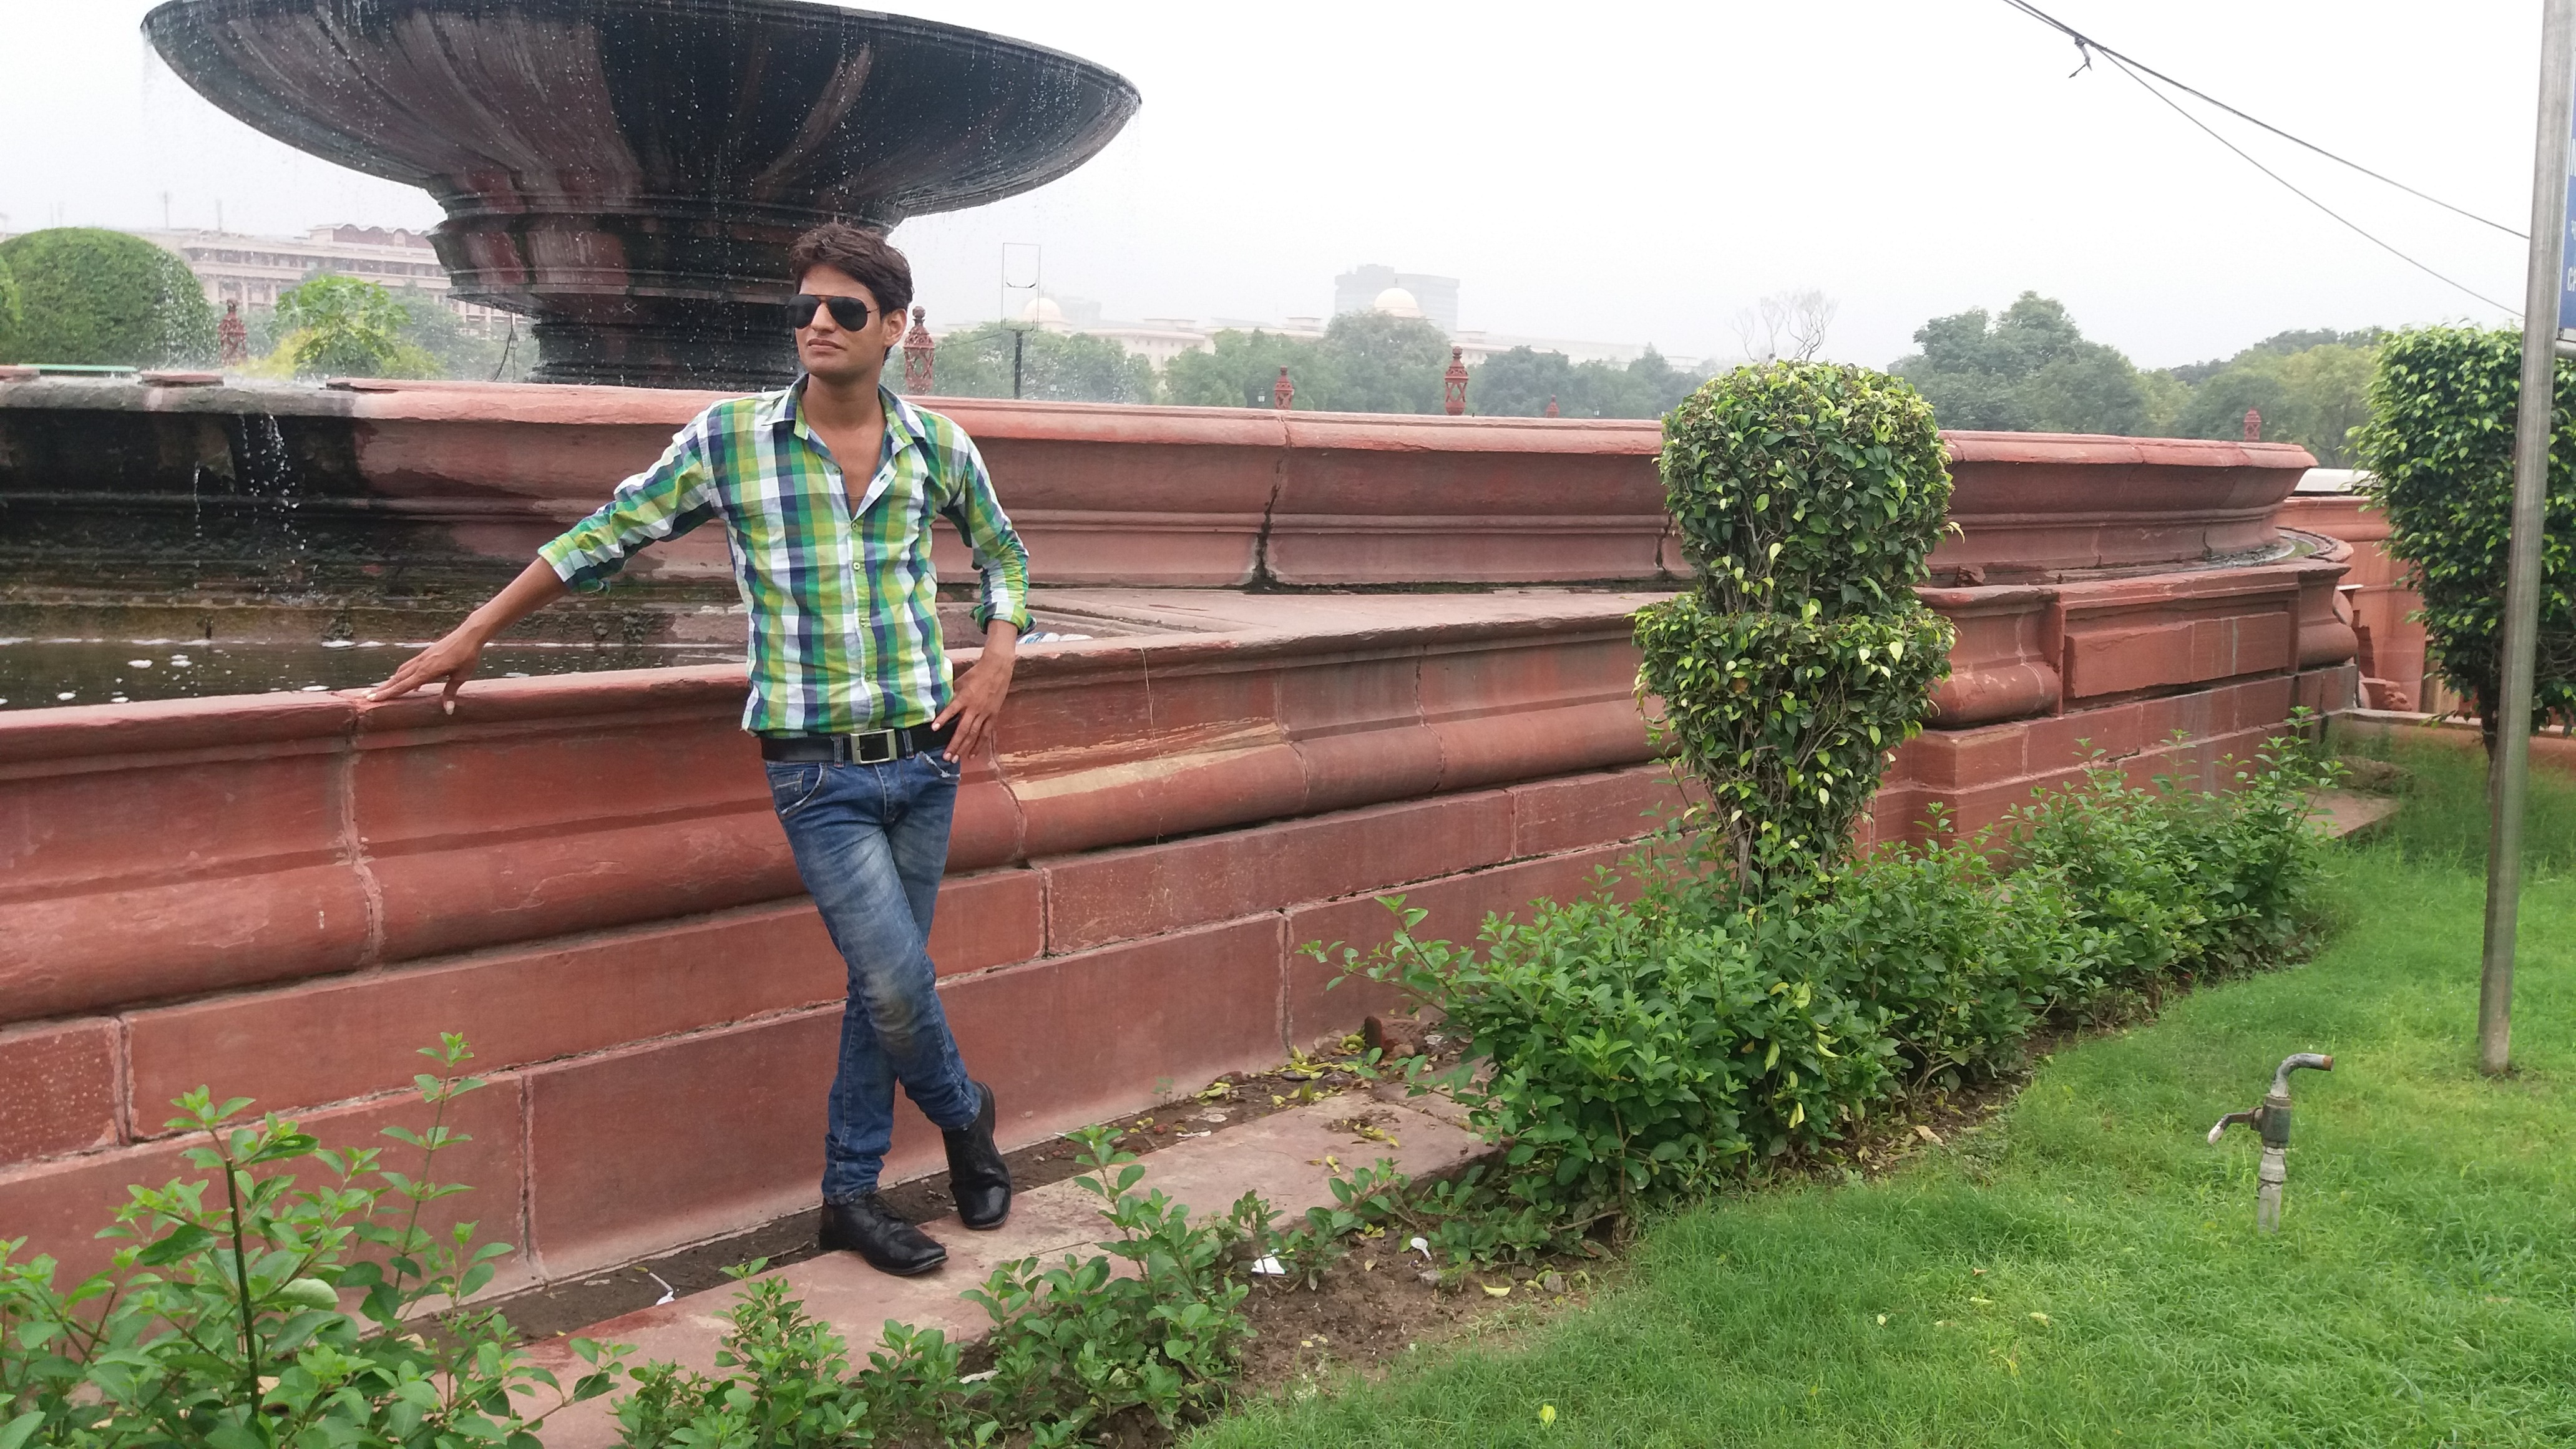
track, farm, lawn, garden, shrub, yard, outdoor structure